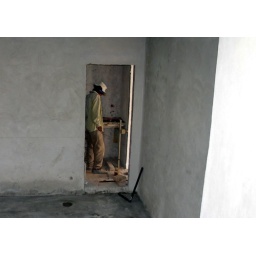
putting in the bathroom sink